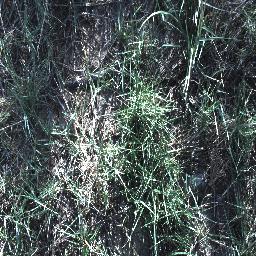
Label: negative